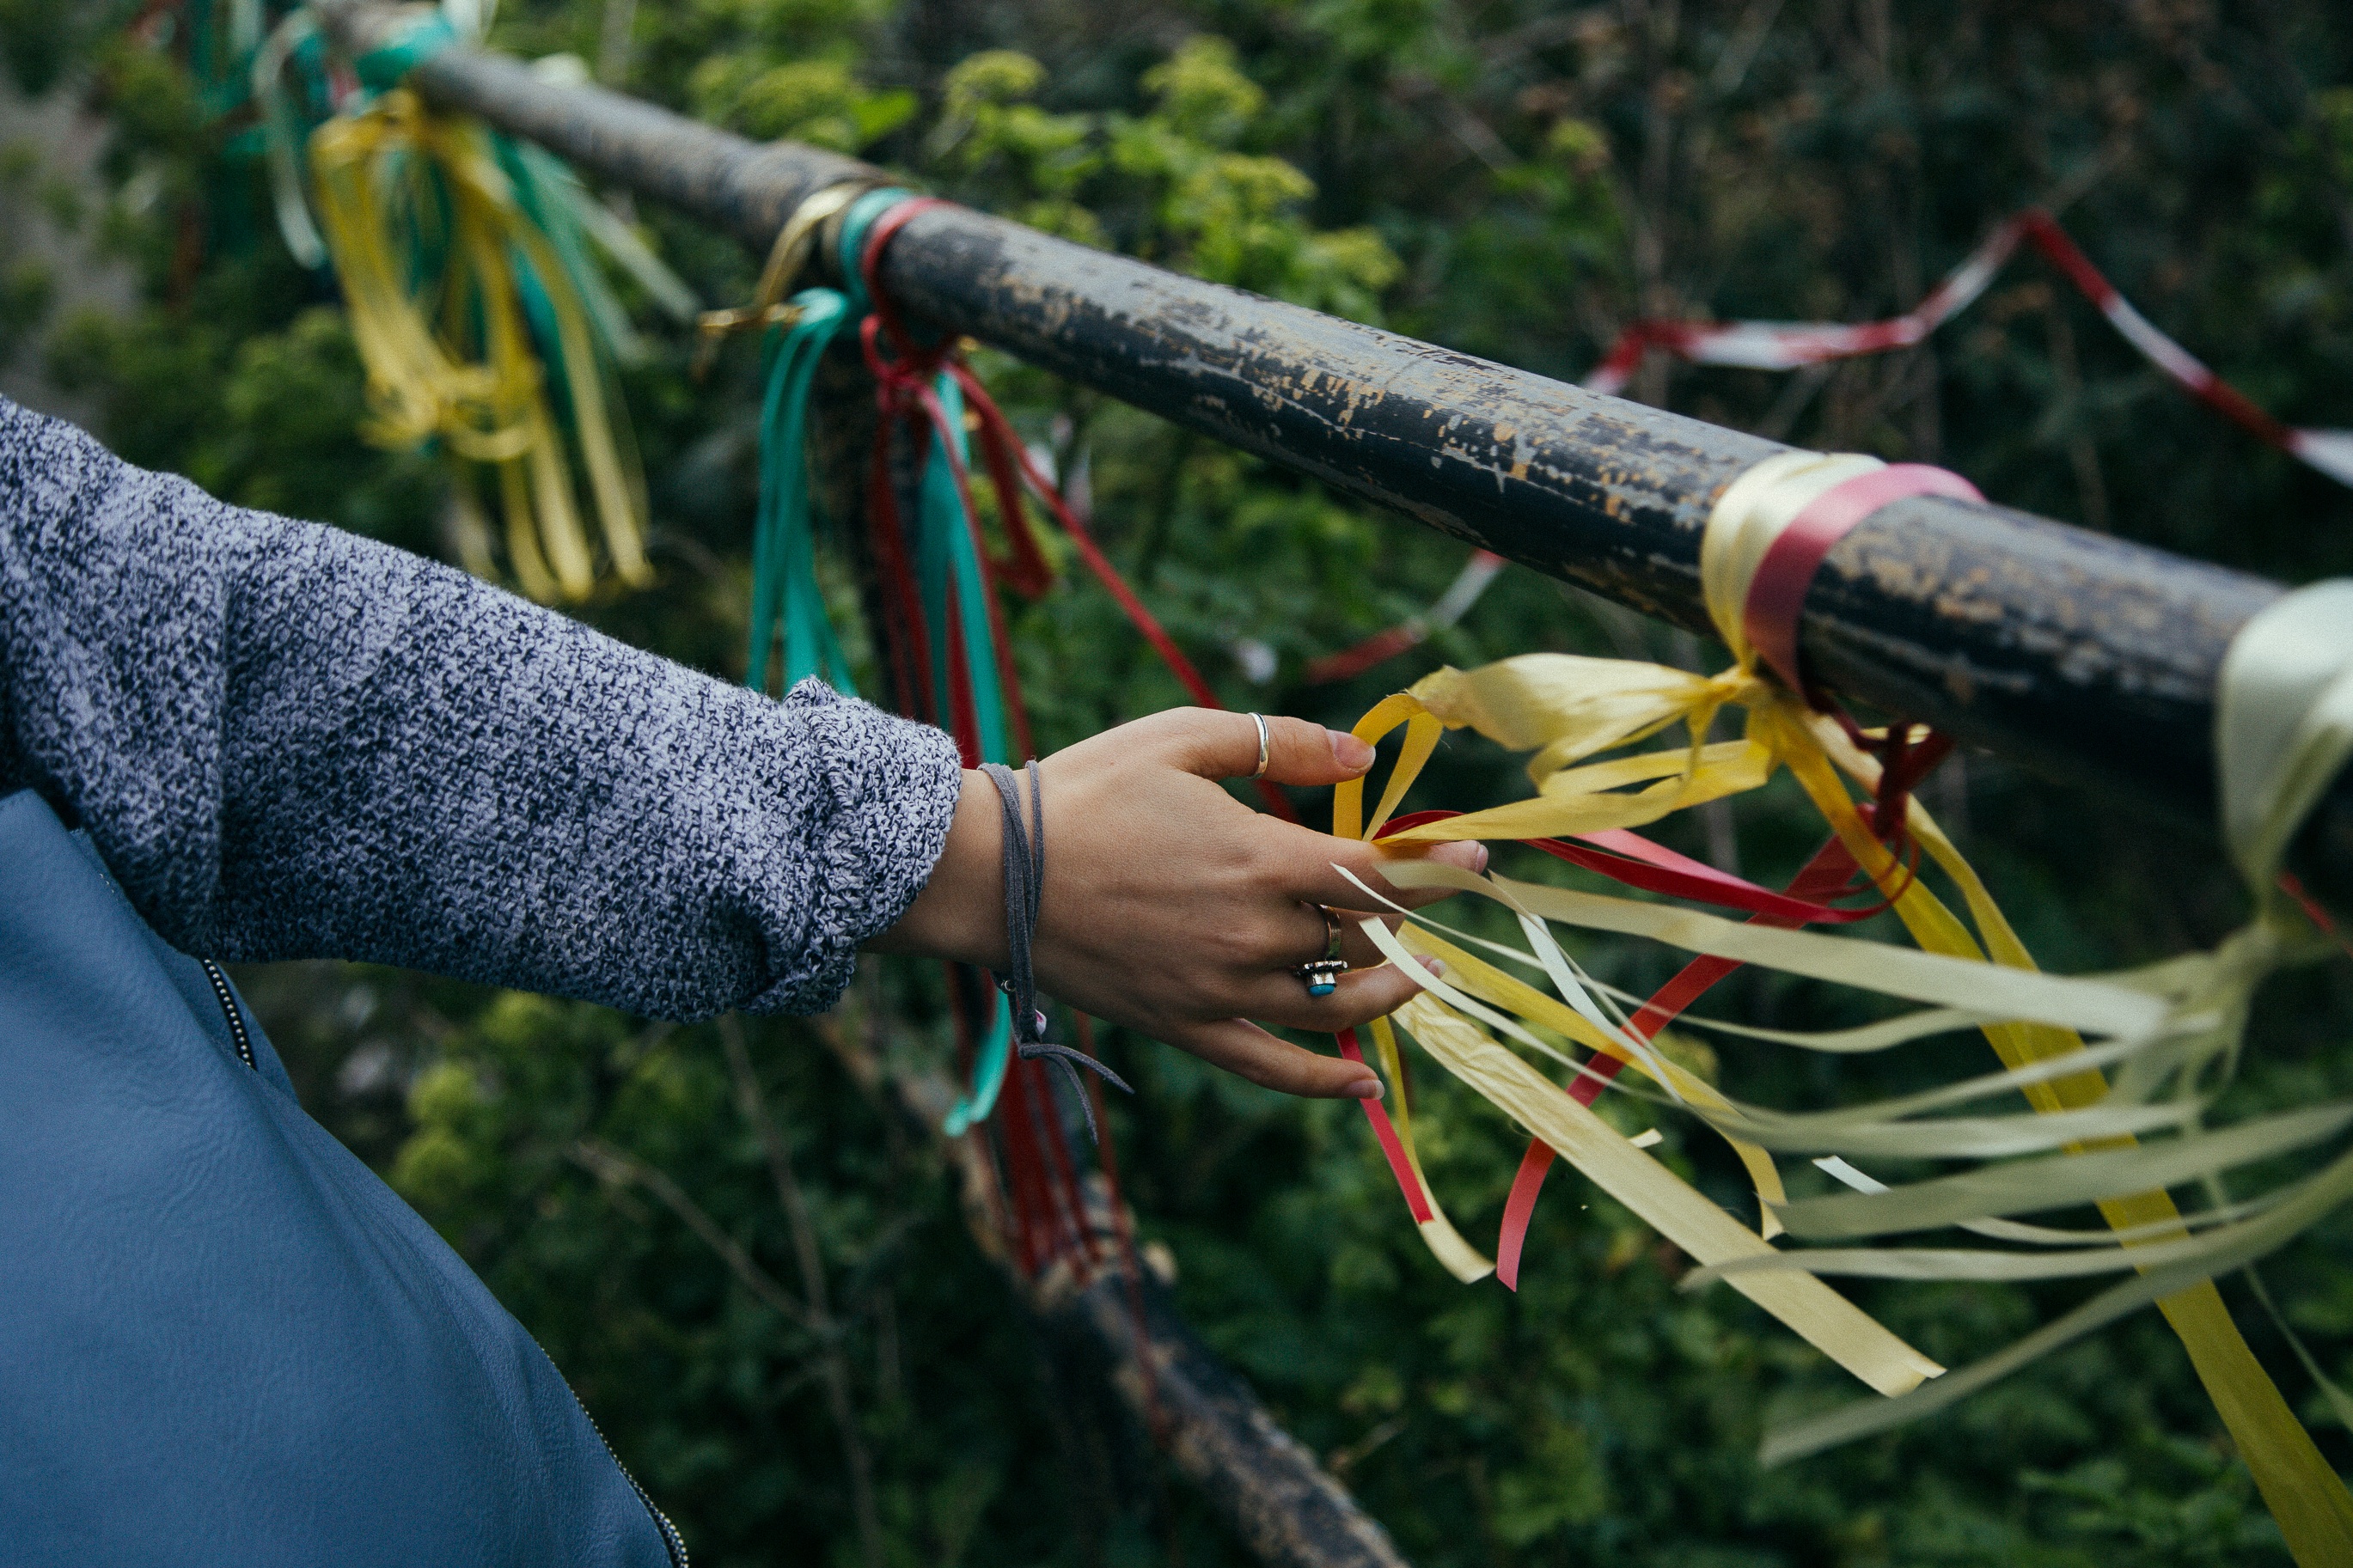
branch, leaf, flower, bicycle, spring, green